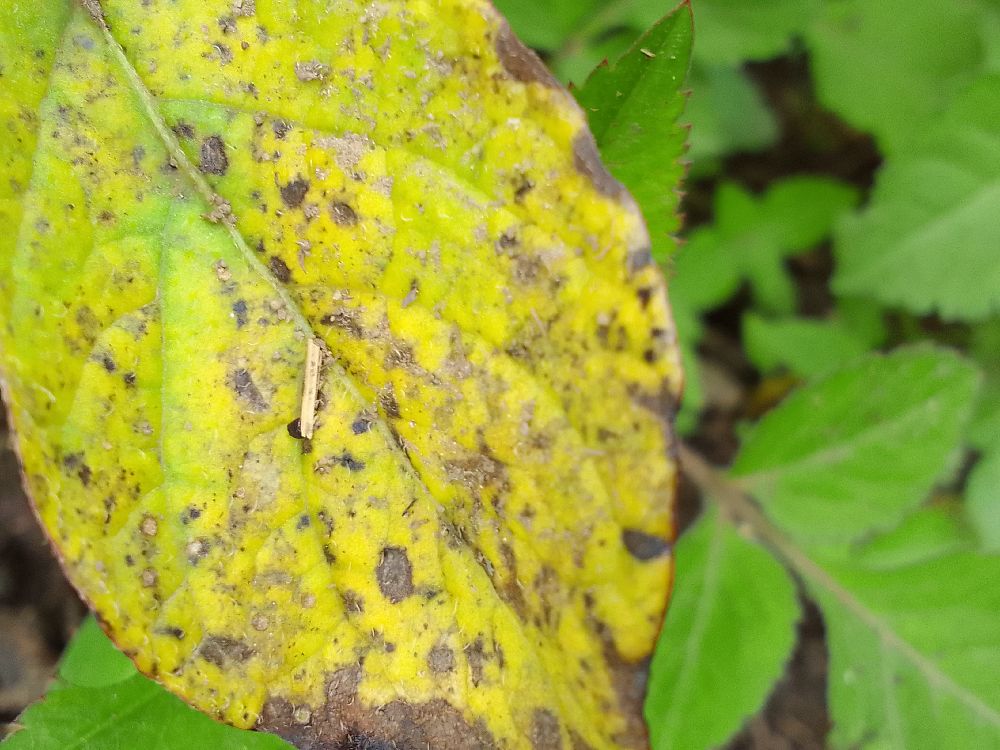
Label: Early blight